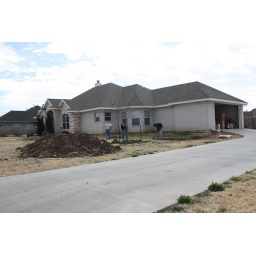
rock wall started in front yard